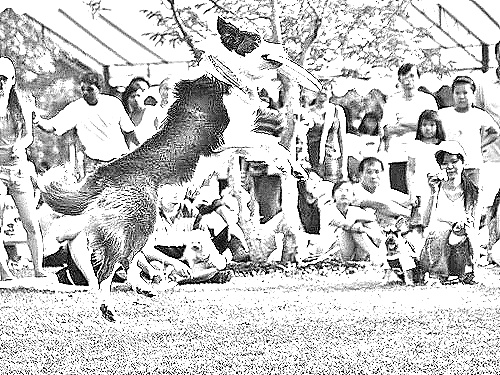
Portrait style: Sketch Portrait